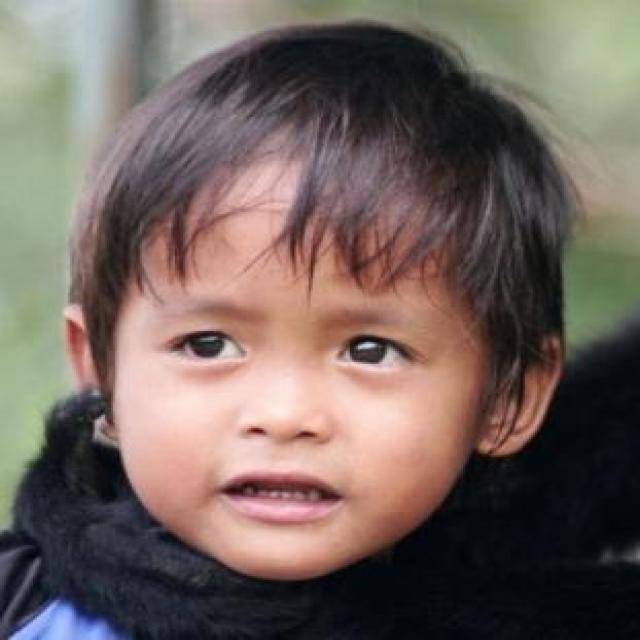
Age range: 0-12